Hele baronets

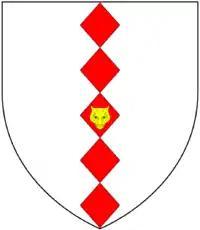
Arms of Hele: "Argent, five fusils in pale gules on the middle one a leopard's face or"

The Hele Baronetcy, of Fleet in the County of Devon, was a title in the Baronetage of England. It was created on 28 May 1627 for Thomas Hele, Member of Parliament for Plympton Erle and Okehampton. The title became extinct on the death of the third Baronet in 1677.